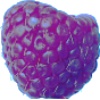
Label: Raspberry 1